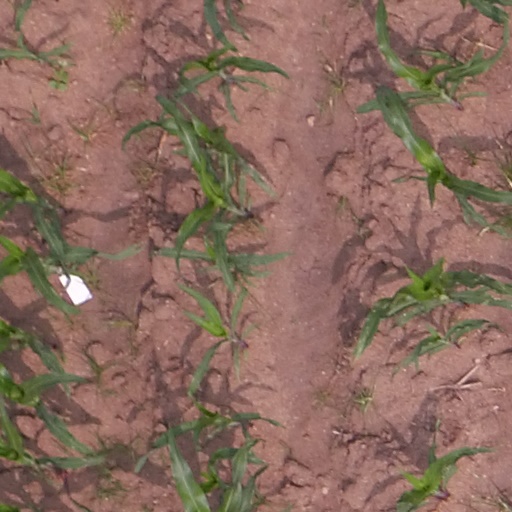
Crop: maize; corn